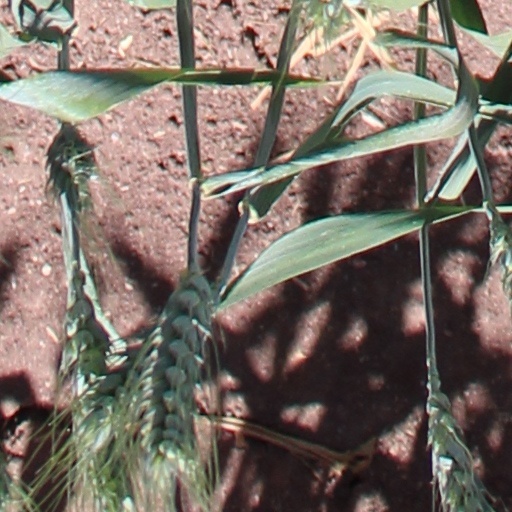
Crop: wheat